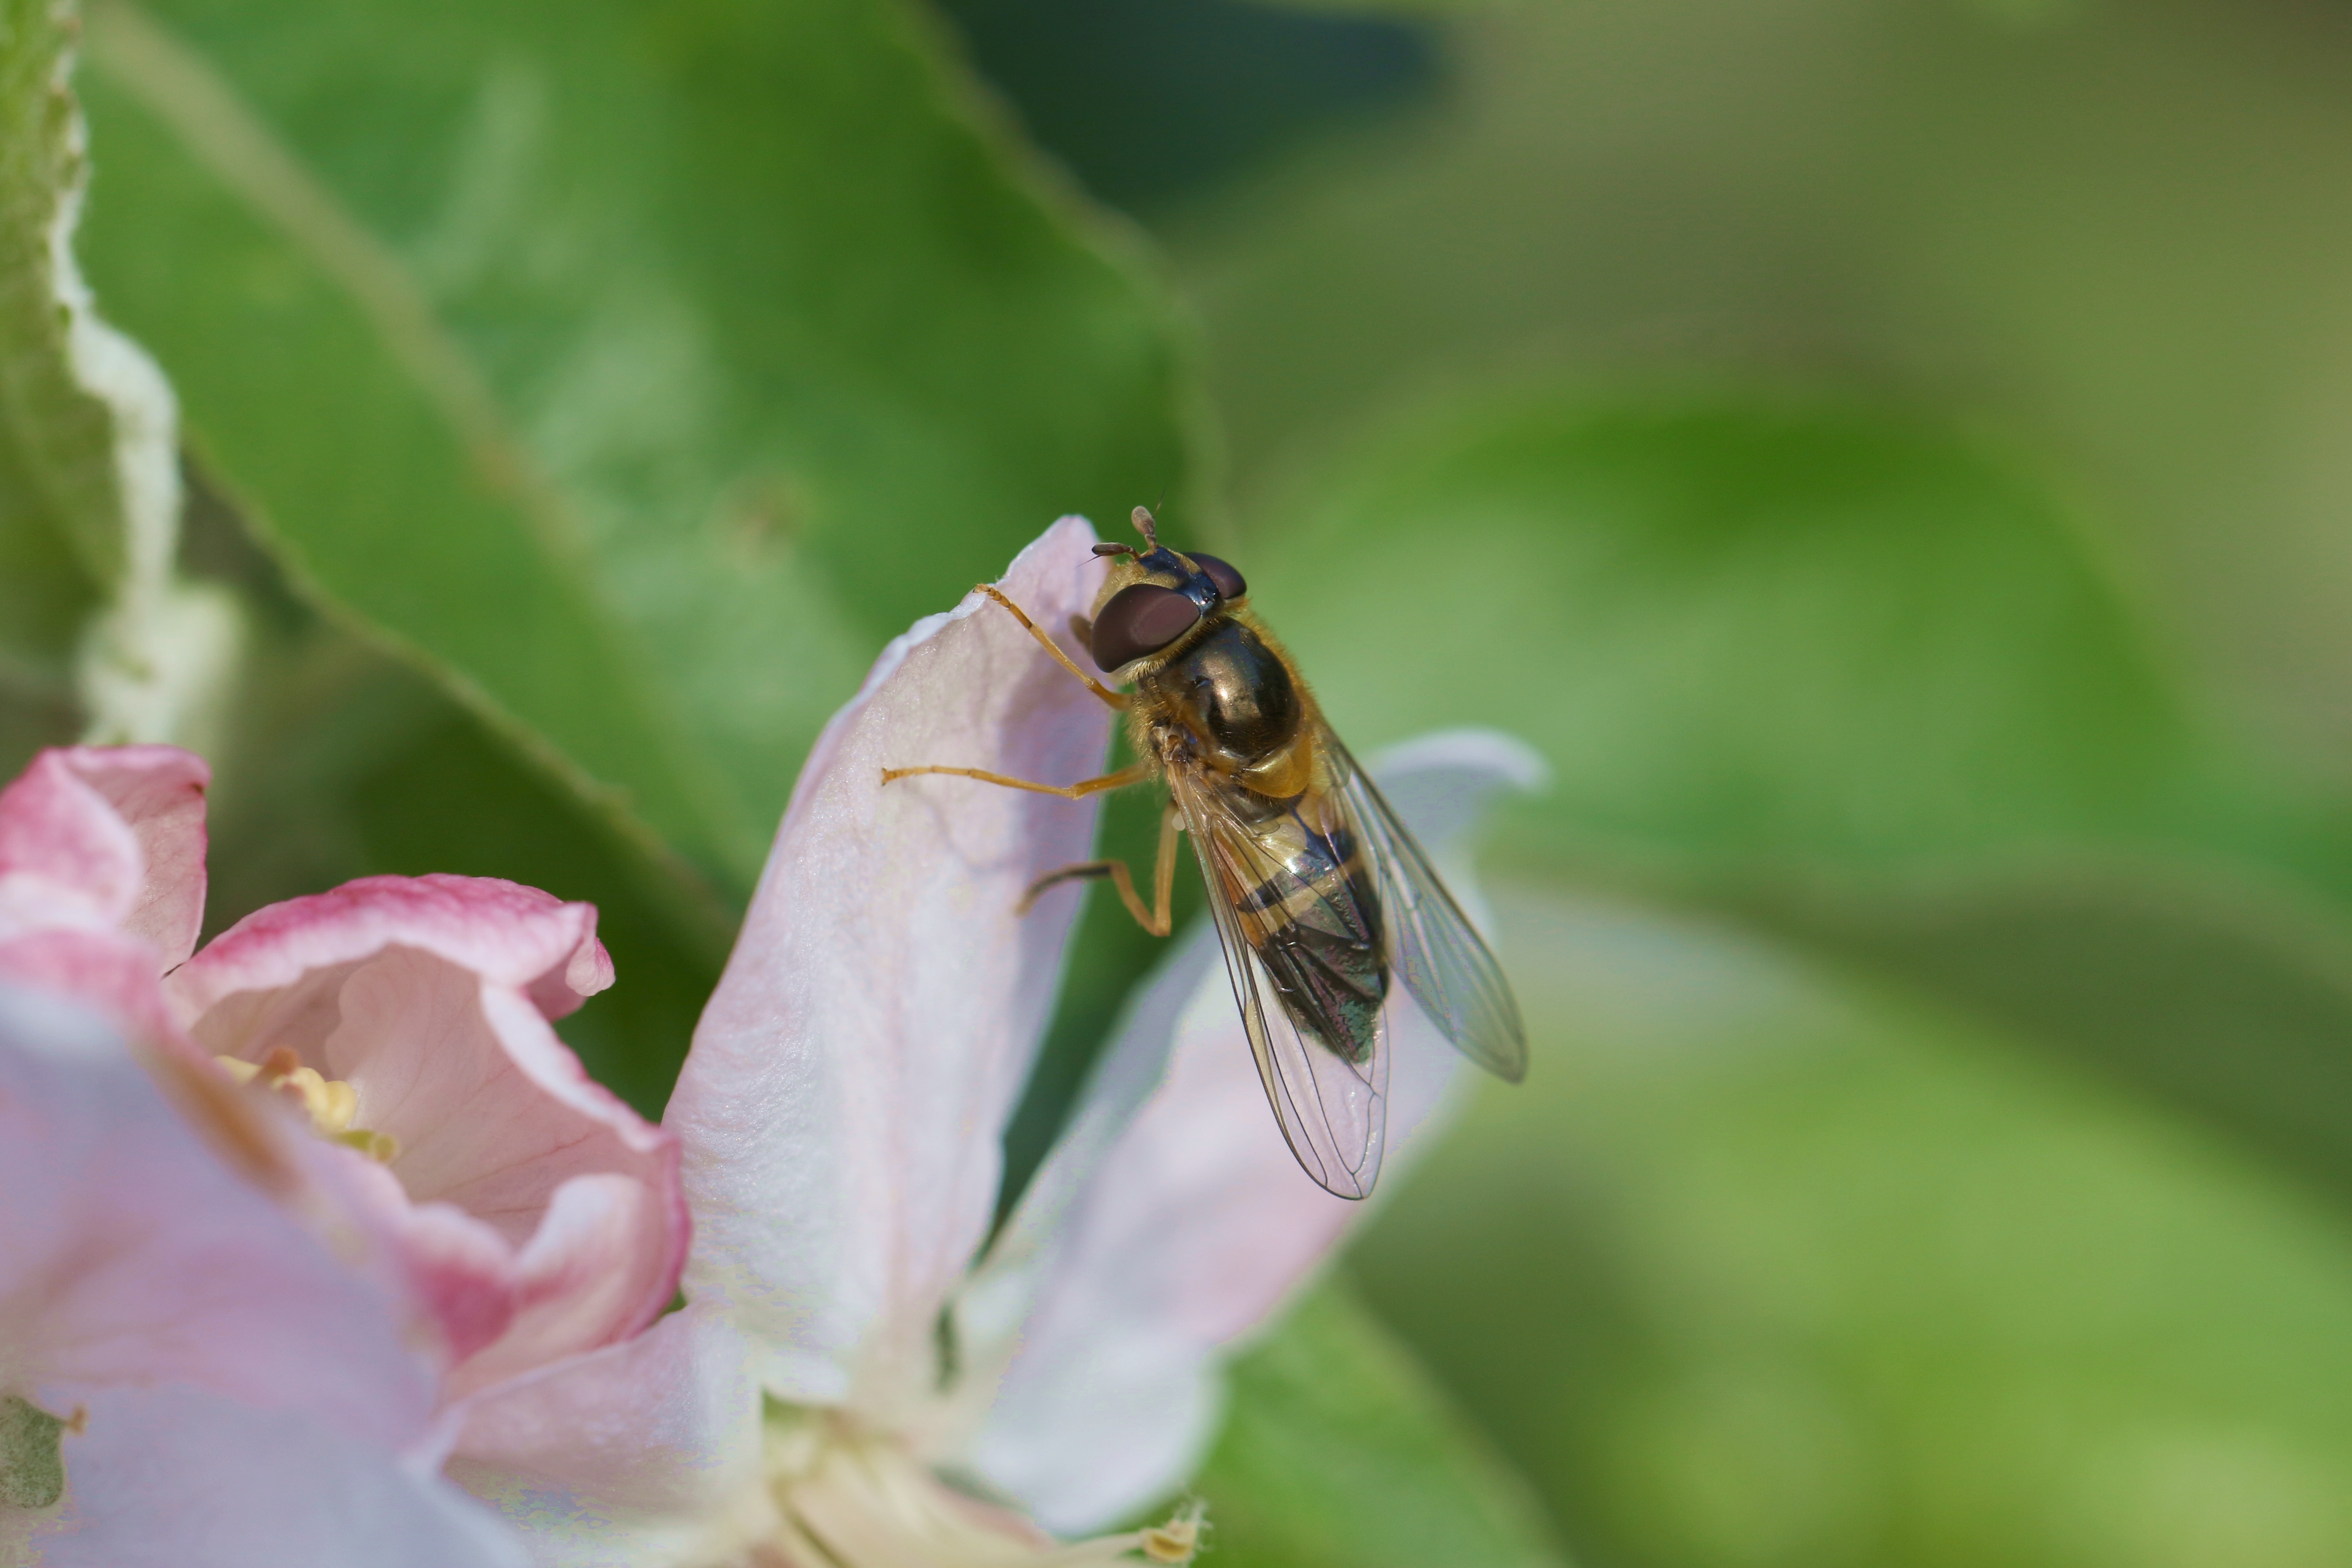
apple, nature, photography, leaf, flower, petal, fly, green, insect, macro, botany, garden, closeup, pink, flora, fauna, invertebrate, close up, bow tie, eyes, wings, bee, zoom, nectar, macro photography, arthropod, honey bee, mucha, membrane winged insect